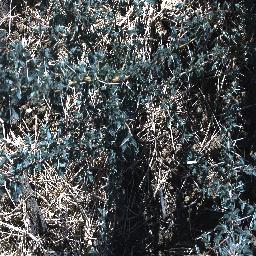
Label: prickly_acacia